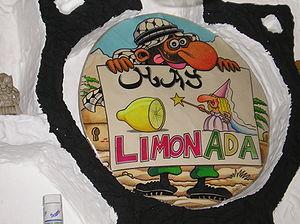
Matar judíos est une expression utilisée à León en Espagne et signifiant en espagnol « tuer des Juifs ». Sous ce vocable on désigne la tradition léonaise de boire une limonade typique dite « limonade de León», en fait un type de sangria, dans les bars de la ville lors de la semaine sainte.